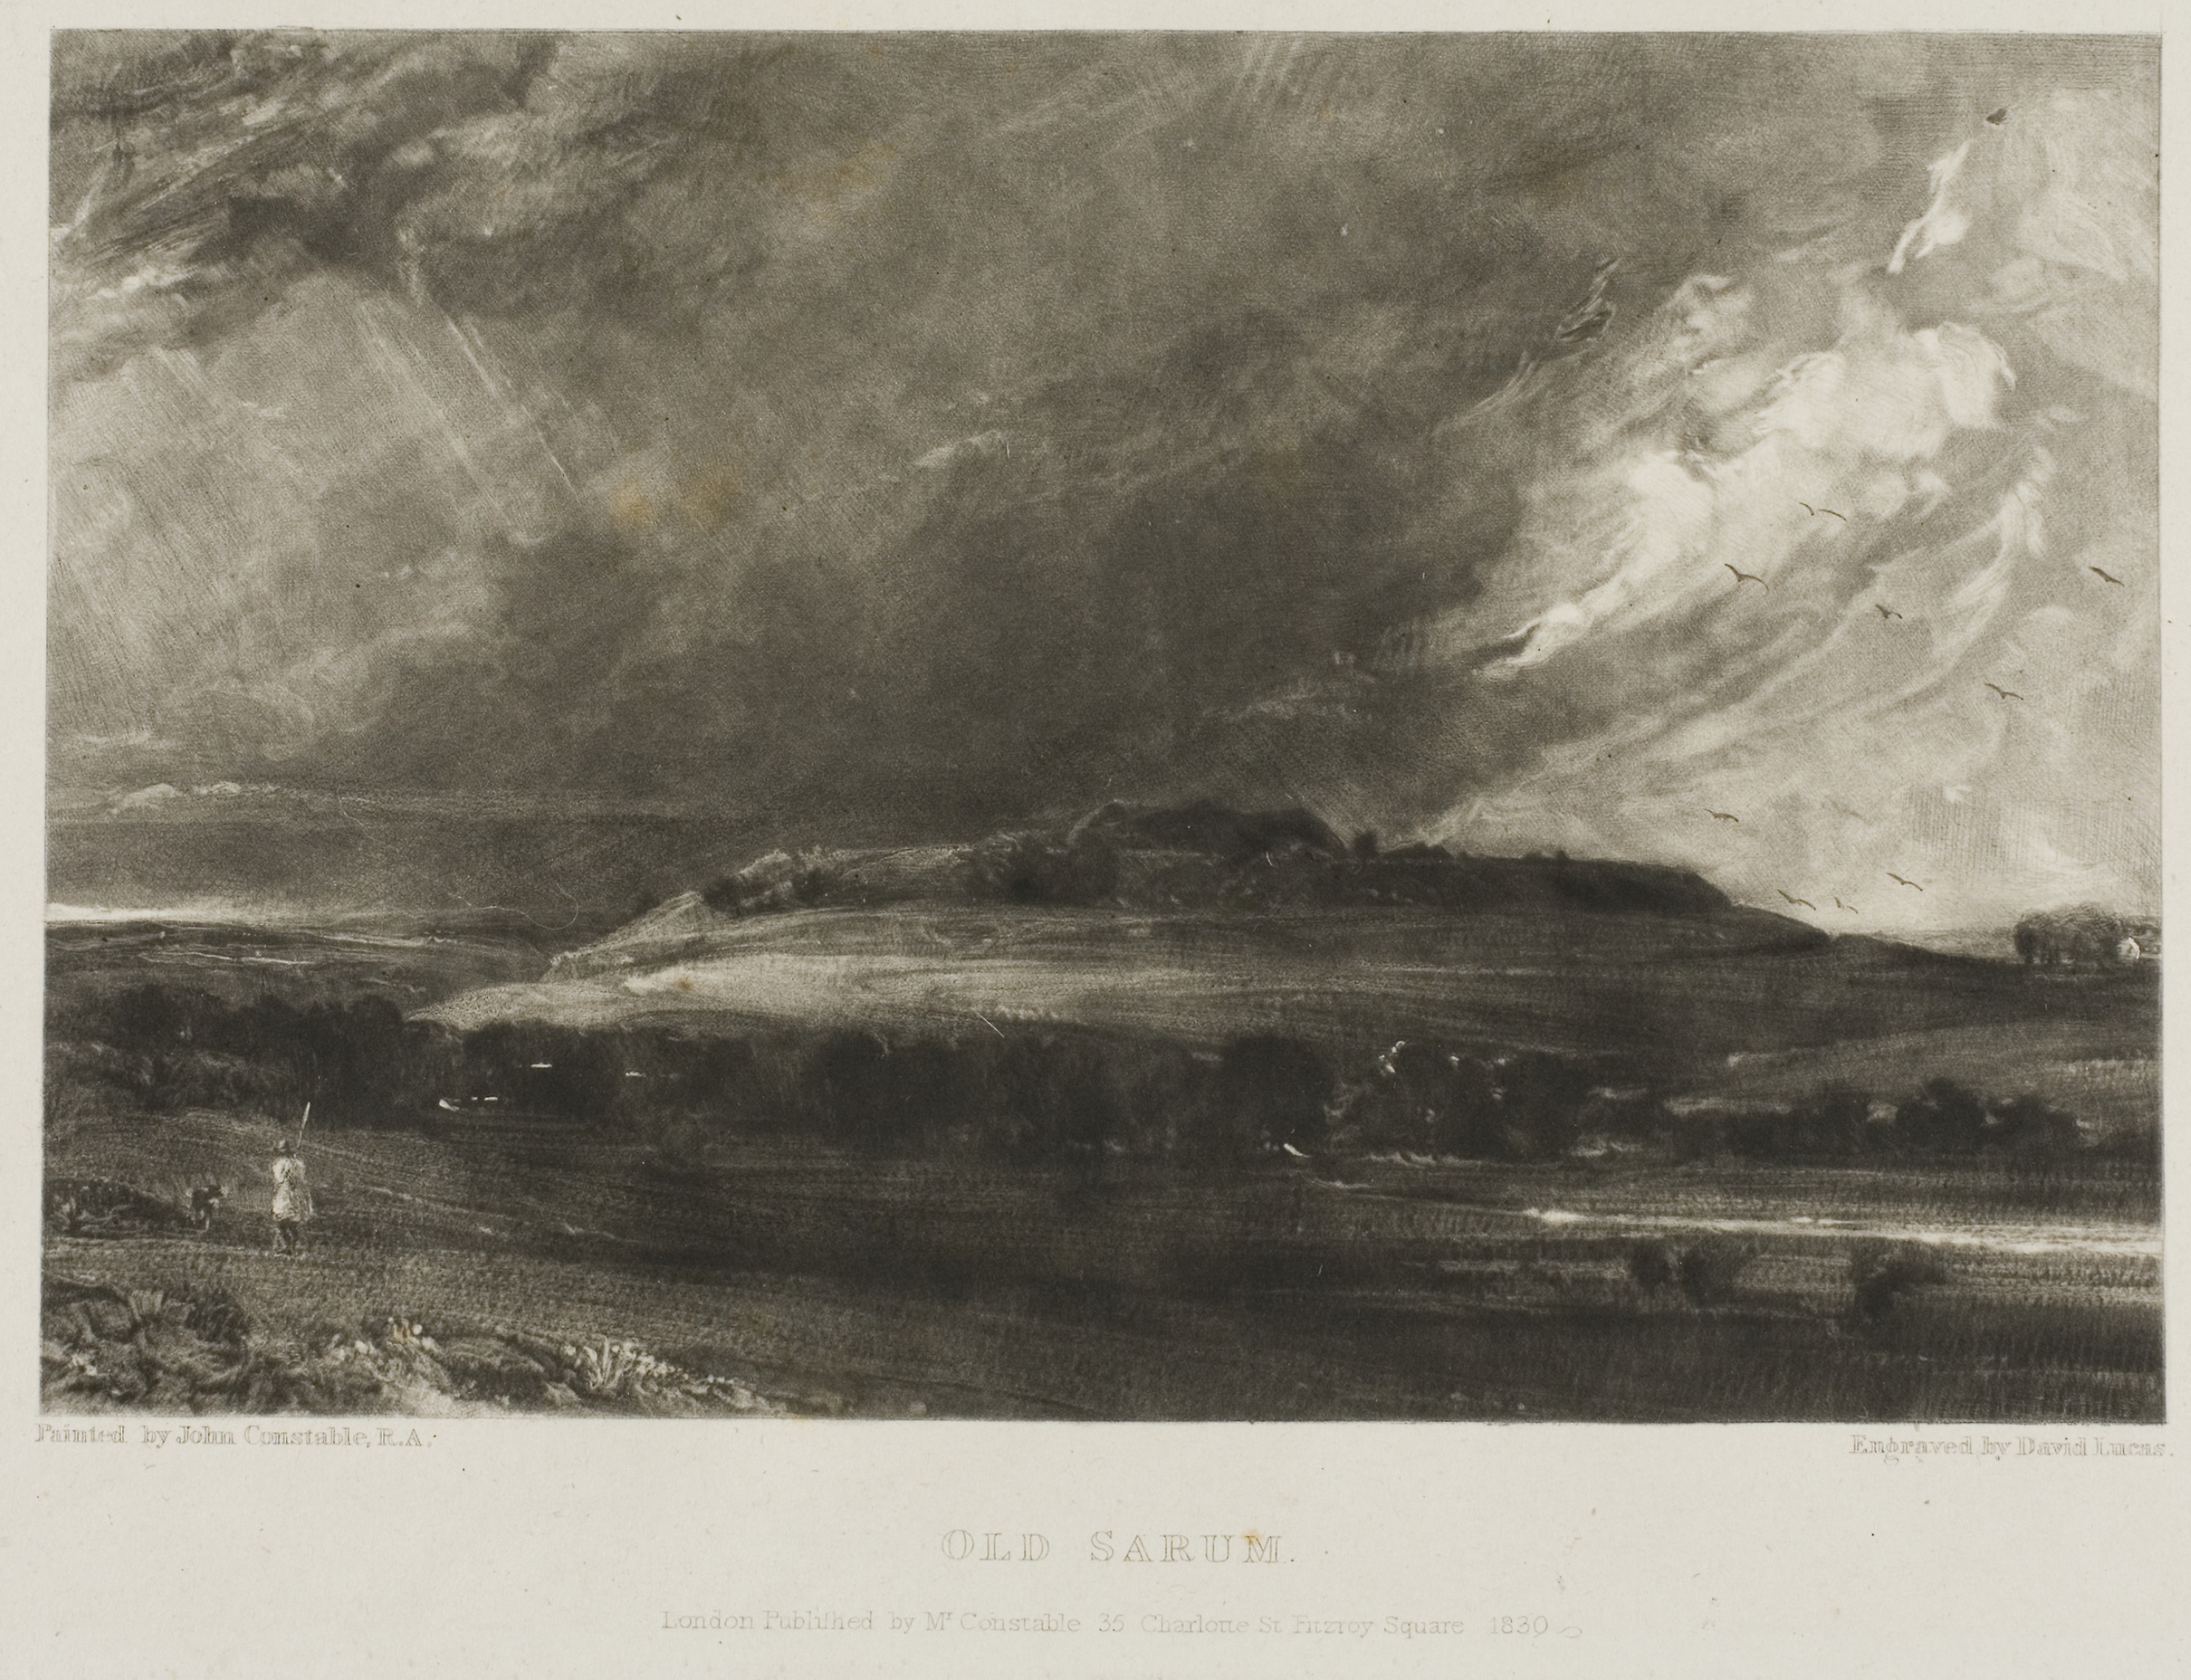
black and white, painting, sky, visual arts, monochrome, water, artwork, monochrome photography, history, stock photography, landscape